Riviera Gardens

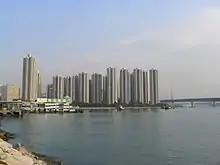
Riviera Gardens, with Tsuen Wan Ferry Pier in the foreground.

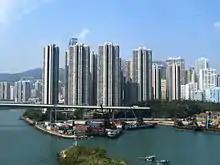
Riviera Gardens, with Tsing Yi North Bridge in the foreground.

Riviera Gardens is one of the largest private housing estates in Tsuen Wan, New Territories, Hong Kong.